James Palmer (1585–1658)

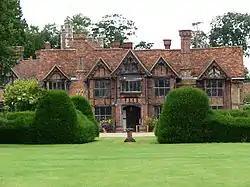
Dorney Court, Buckinghamshire, purchased by Palmer in 1624

Well educated, he moved to court and by 1609 had become a servant of the Earl of Montgomery. Under his patronage he was elected a Member of Parliament for Queenborough in 1621. In 1622, he was appointed a Groom of the Bedchamber to King James I and in 1629 a Gentleman Usher of the Privy Chamber to his son King Charles I, to whom he donated the Wilton Diptych.